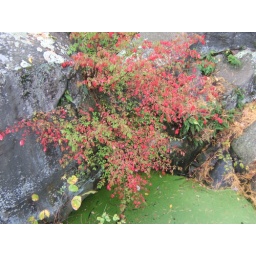
Beautiful red plant hovering above a green, scum-lined pot hole